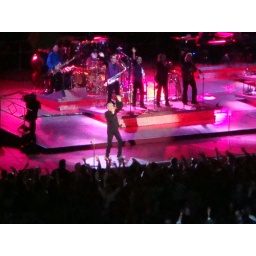
Diamond is 67 this year and can still rock the house better than most performers in their 20/30s